George W. Lyman

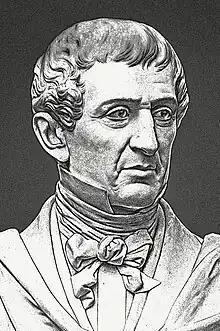
George Williams Lyman, c. 1860, based on a sculpture by Richard Saltonstall Greenough

George Williams Lyman (December 4, 1786 – September 24, 1880) was an American industrialist and later described as one of the Boston Associates for his pioneering work in establishing textile mills throughout Massachusetts, and was one of the founding directors of the Hadley Falls Company which established Holyoke, Massachusetts.